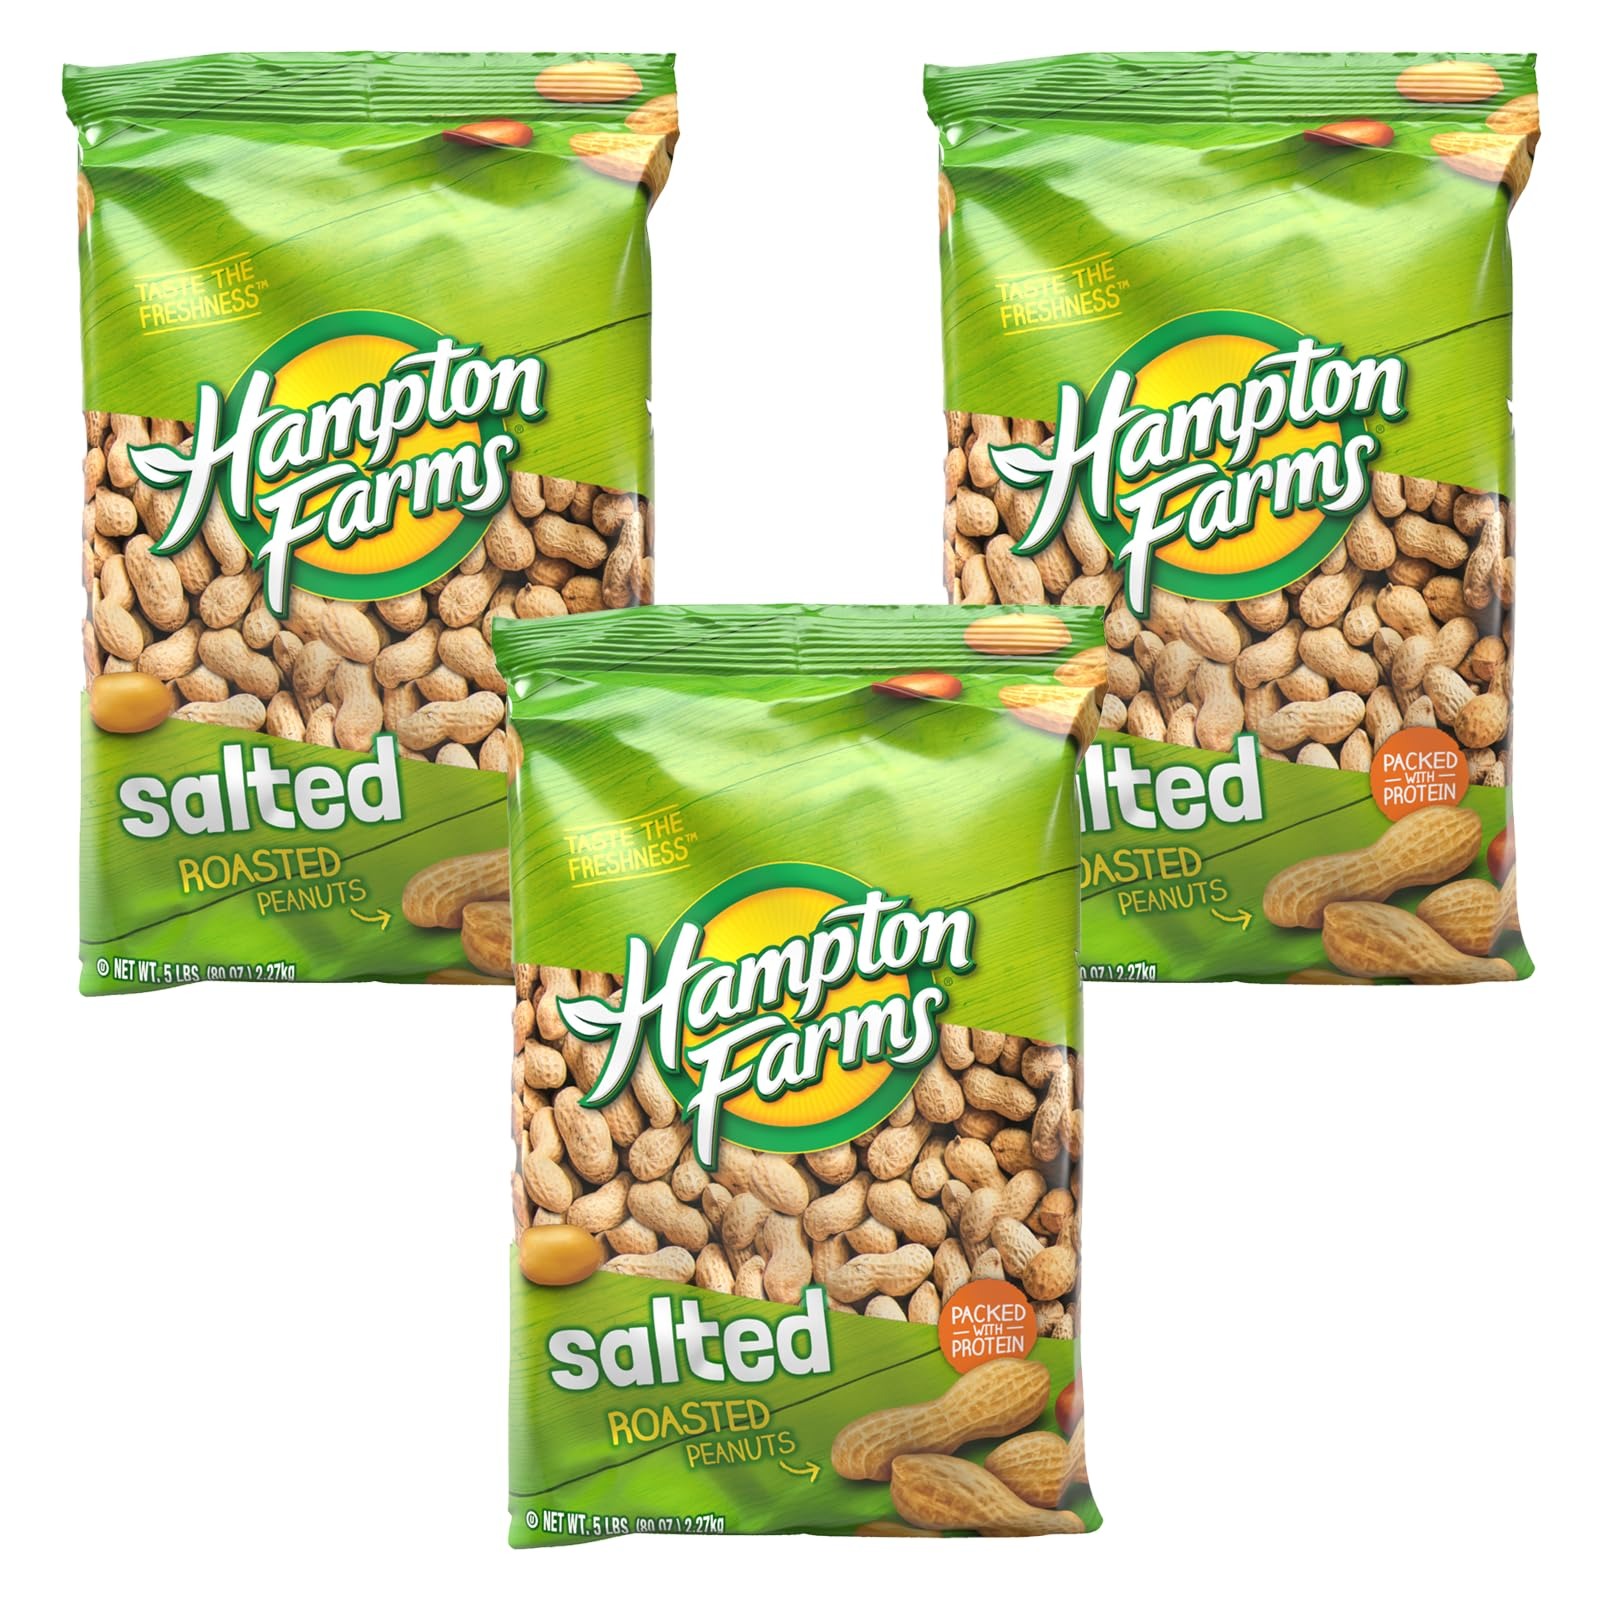
Item Name: Hampton Farms - USA Grown All-Natural - Fancy Roasted In-Shell Salted Peanuts - 5 lb. Bags - 3 Pack
Bullet Point 1: SALTED PEANUTS: Hampton Farms Salted In-Shell Peanuts are a classic for a reason! They are grown and roasted with care so that you get that fresh-roasted flavor and crunch every time.
Bullet Point 2: PEANUT BENEFITS: Peanuts can help you get more nutrition in every bite, giving you more energy to live a more vibrant life. One serving contains over 30 vitamins and nutrients, is a good source of fiber and contains heart-healthy fats.
Bullet Point 3: SPORTS, FESTIVALS, PARTIES, AND MORE: Salted in-shell peanuts are the perfect snack to have at large events. Every peanut is packaged inside the shell to make for safe sharing and easy enjoyment.
Bullet Point 4: MLB PEANUT PROVIDER: Hampton Farms is the trusted provider of peanuts for all Major League Baseball teams and numerous sporting events making our peanuts synonymous with America's favorite past time.
Bullet Point 5: GROWING PEANUTS SINCE 1917: Over the past century, Hampton Farms has grown from a small family business into a family of businesses and is now the leading roaster of in-shell peanuts in the United States.
Value: 240.0
Unit: Ounce

Price: 19.01